Equatorial Guinea

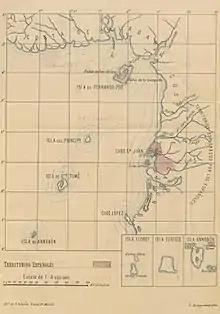
Map of the Spanish possessions in 1897, before the Treaty of Paris (1900)

The Portuguese explorer Fernando Pó, seeking a path to India, is credited as being the first European to see the island of Bioko, in 1472. He called it "Formosa" ("Beautiful"), but it quickly took on the name of its European discoverer. Fernando Pó and Annobón were colonized by Portugal in 1474. The first factories were established on the islands around 1500 as the Portuguese quickly recognized the positives of the islands including volcanic soil and disease-resistant highlands. Despite natural advantages, initial Portuguese efforts in 1507 to establish a sugarcane plantation and town near what is now Concepción on Fernando Pó failed due to Bubi hostility and fever.